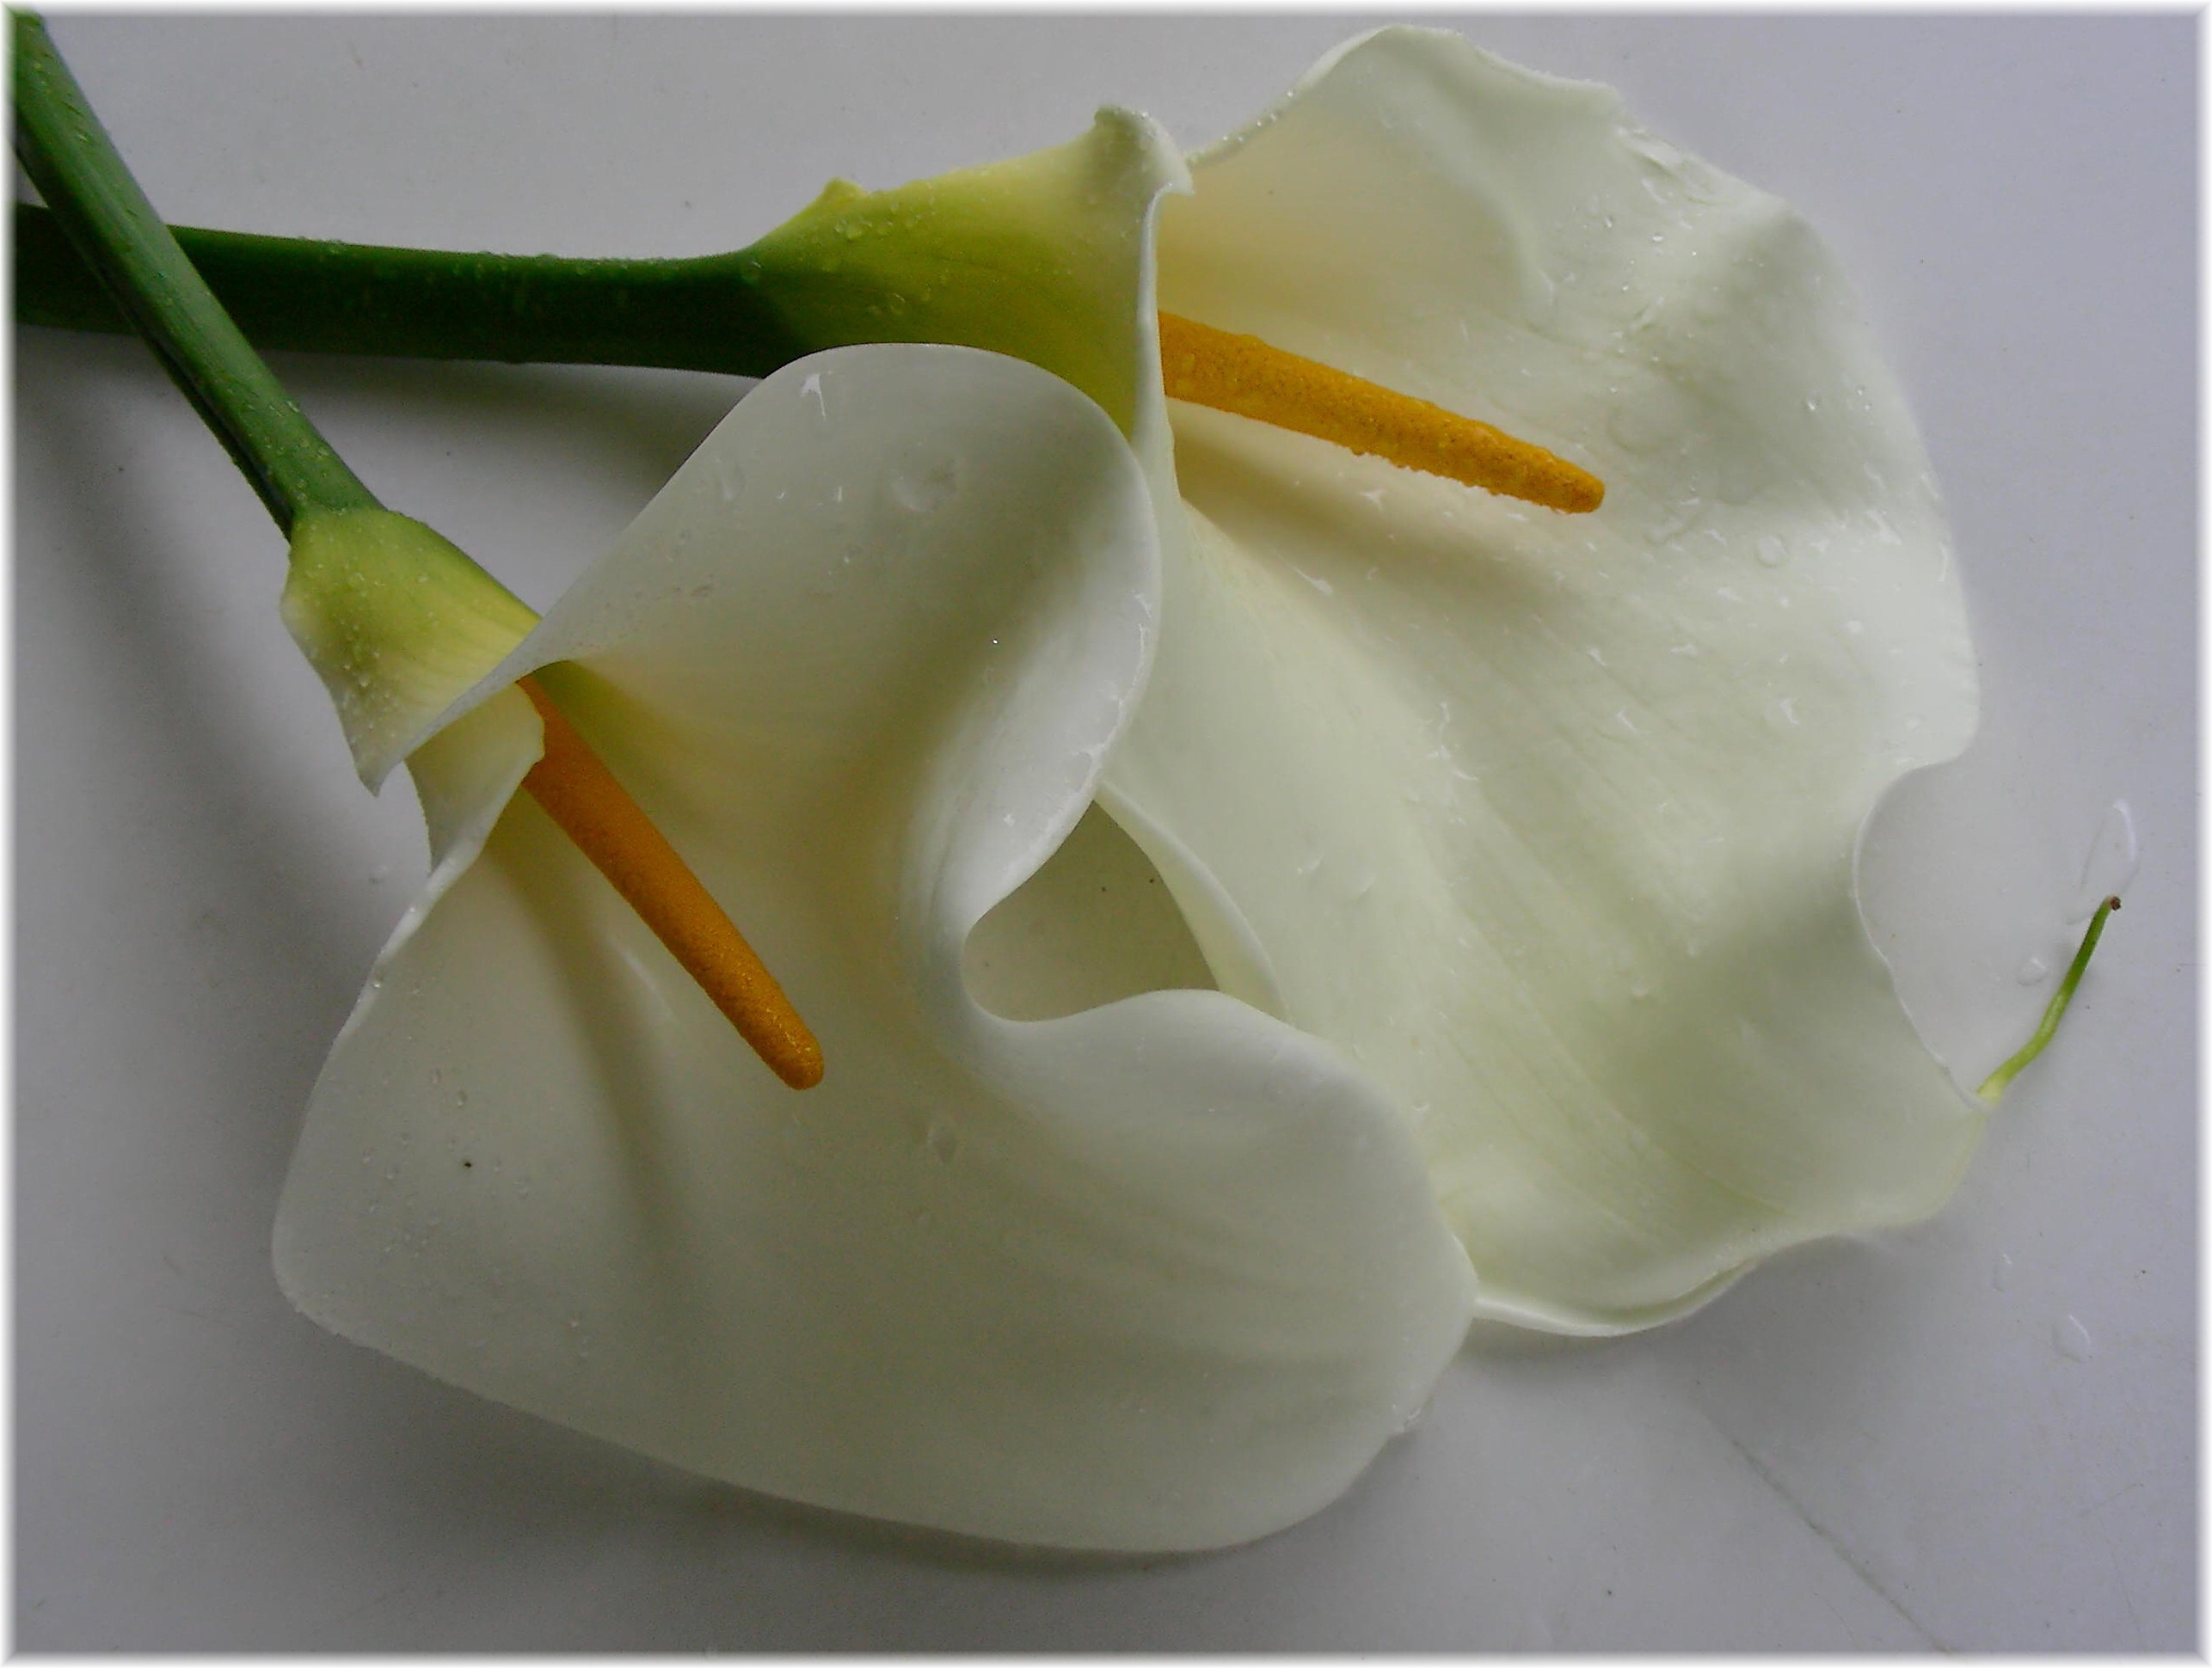
plant, flower, petal, food, produce, ceramic, porcelain, arum, flowering plant, land plant